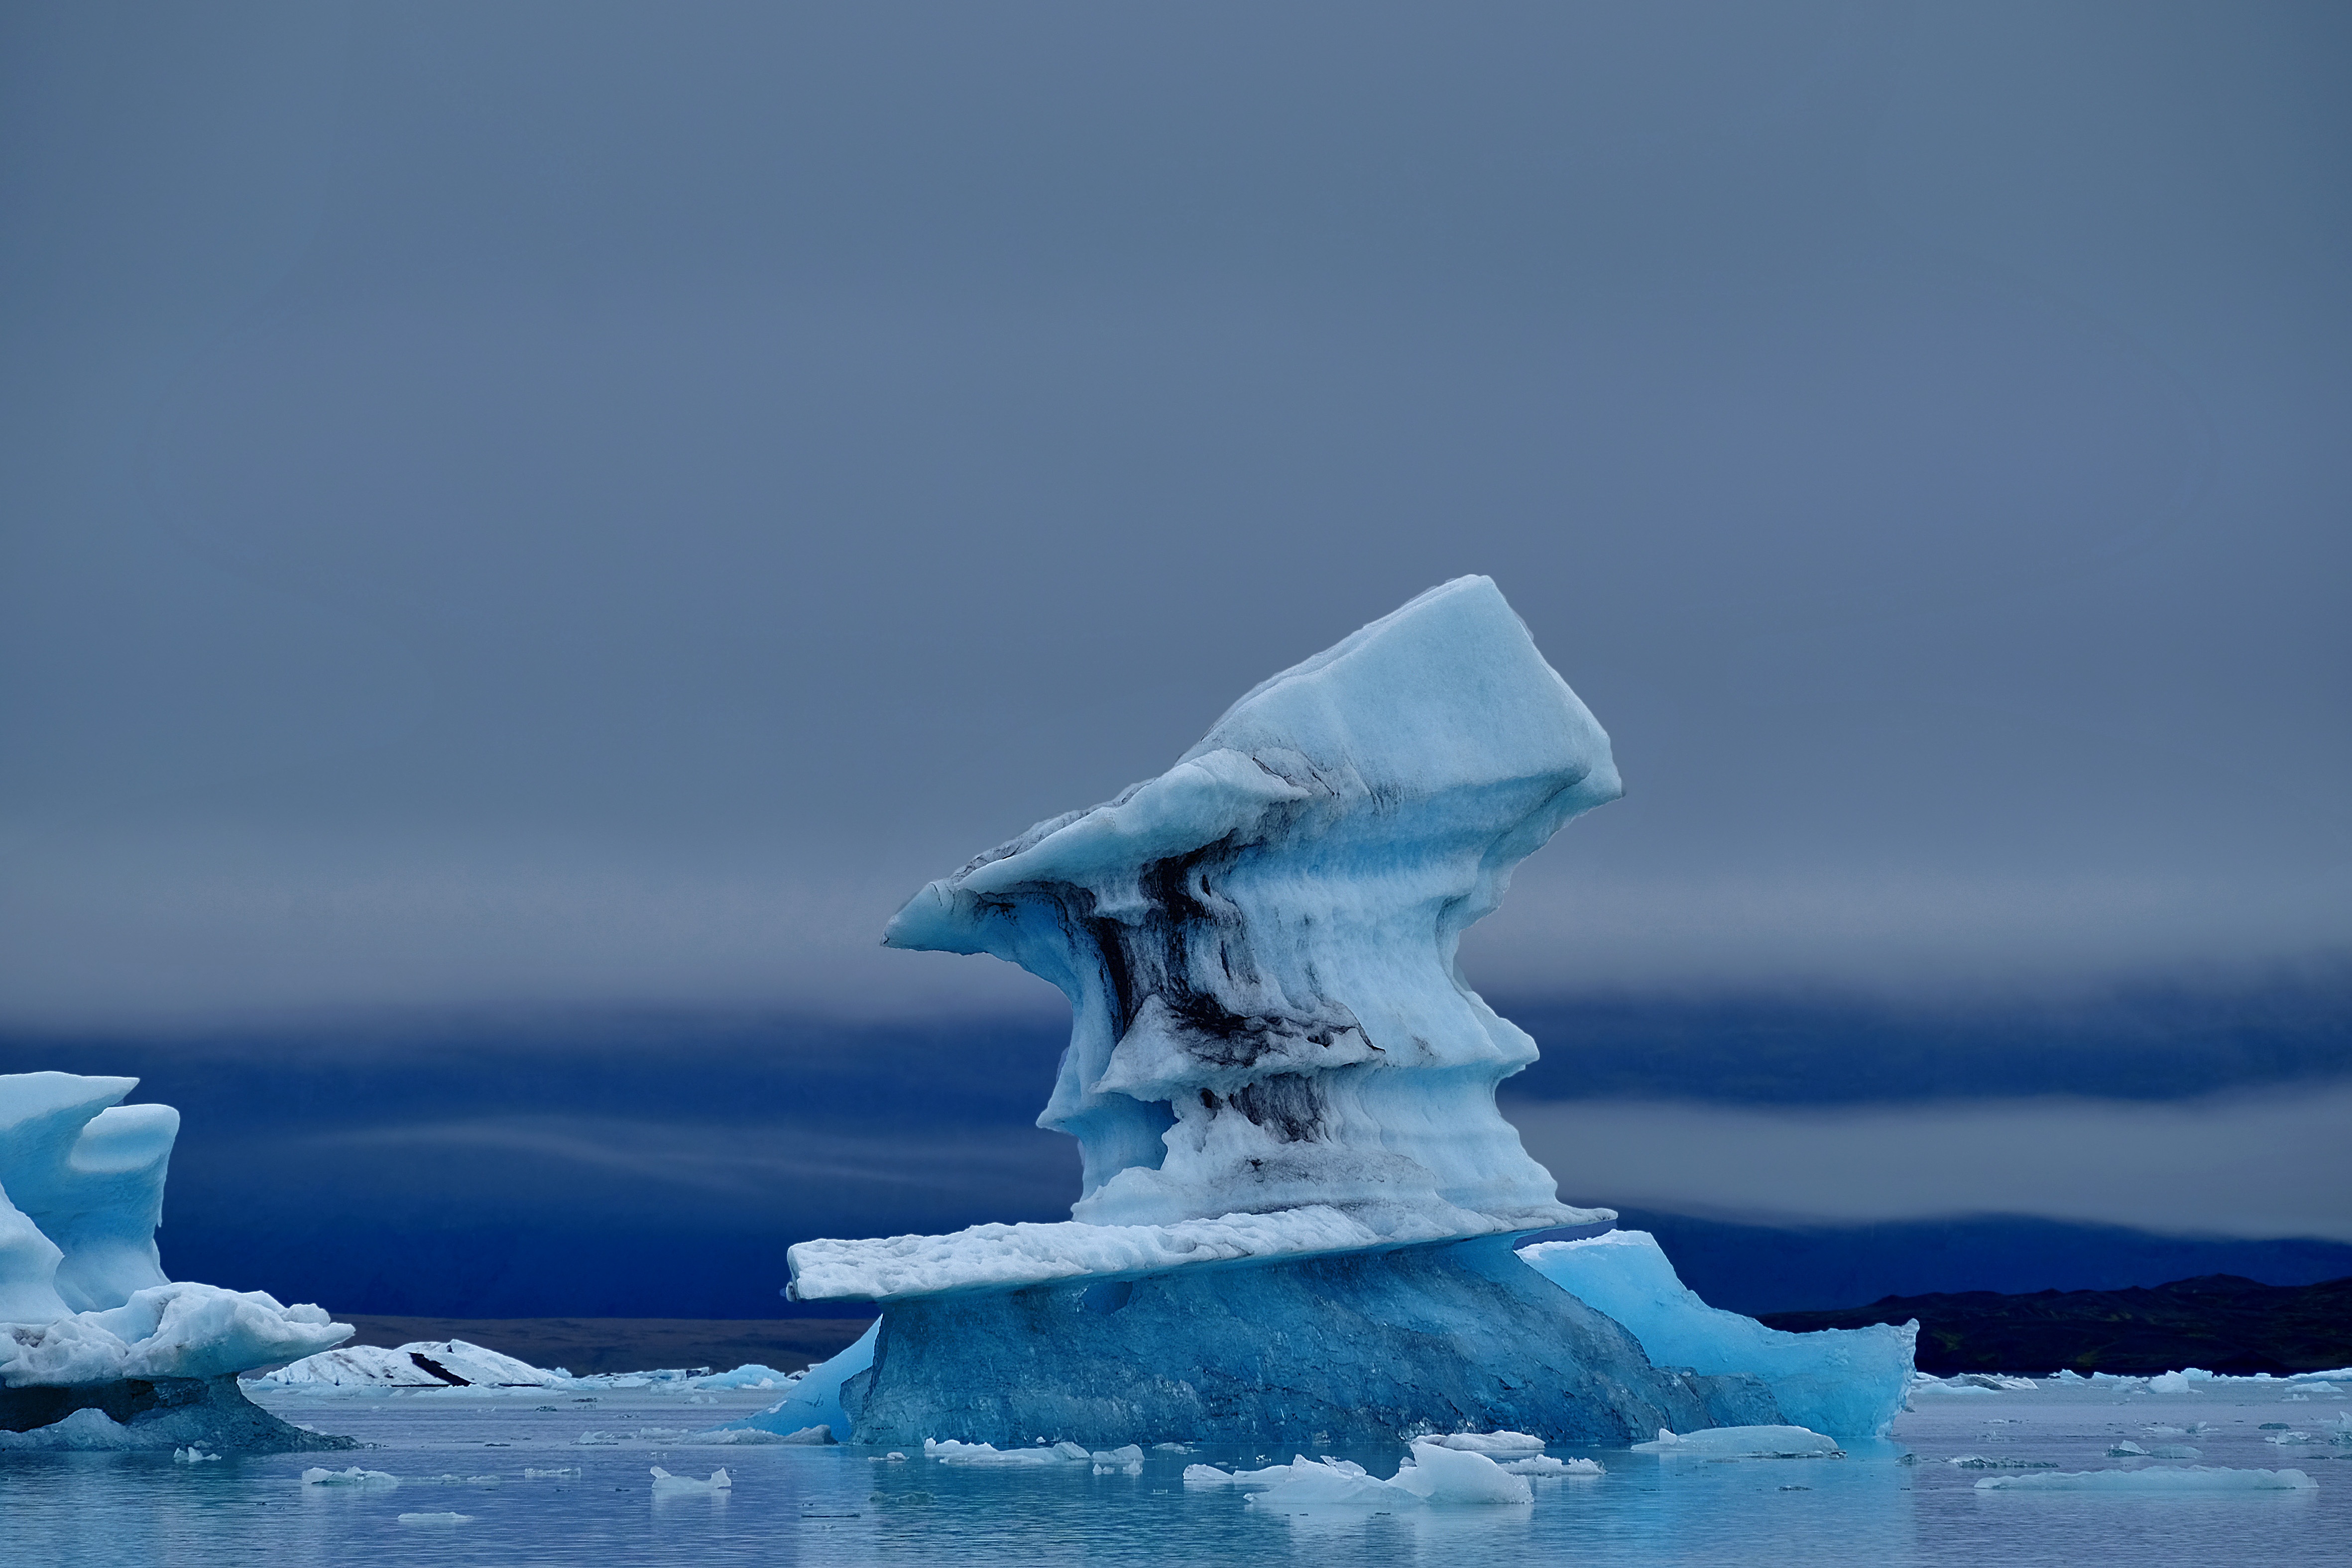
nature, snow, cold, winter, ice, glacier, frozen, blue, iceland, arctic, season, iceberg, icy, melting, mood, icebergs, freezing, ice floes, ice sculpture, arctic ocean, ice cap, sea ice, polar ice cap